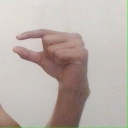
अक्षर: ग